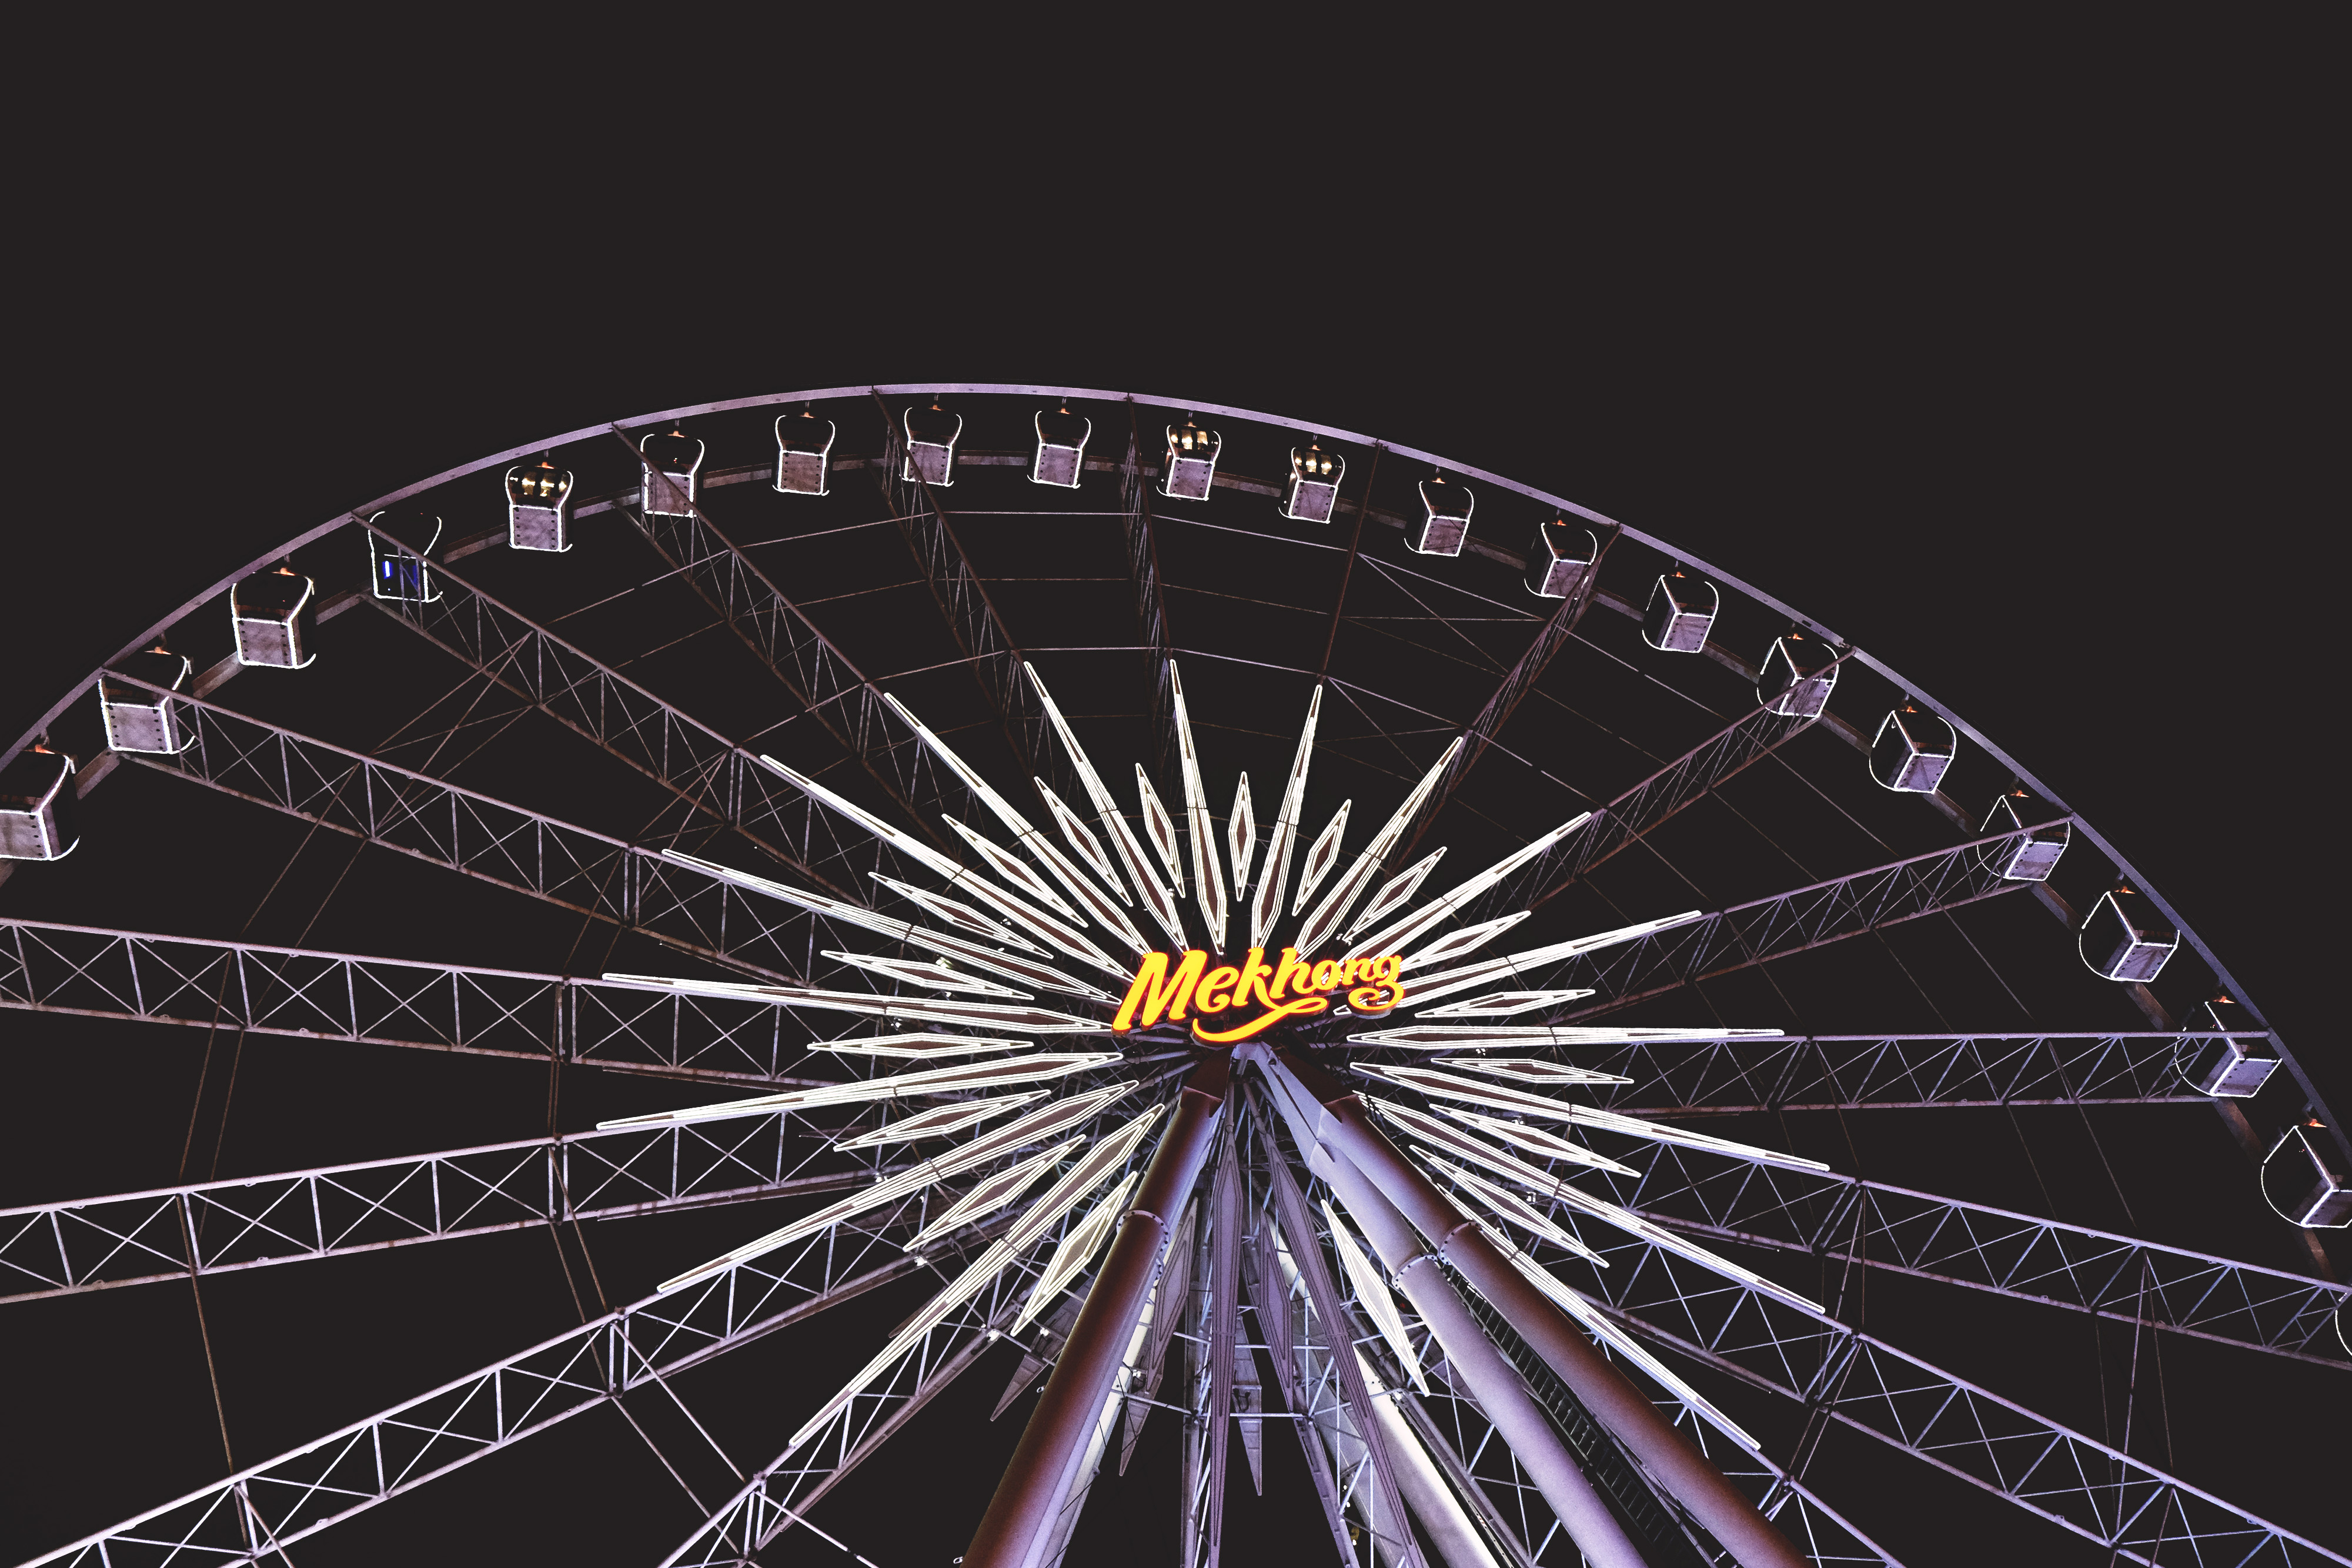
ferris wheel, tourist attraction, wheel, amusement park, recreation, amusement ride, sky, night, automotive wheel system, spoke, fair, nonbuilding structure